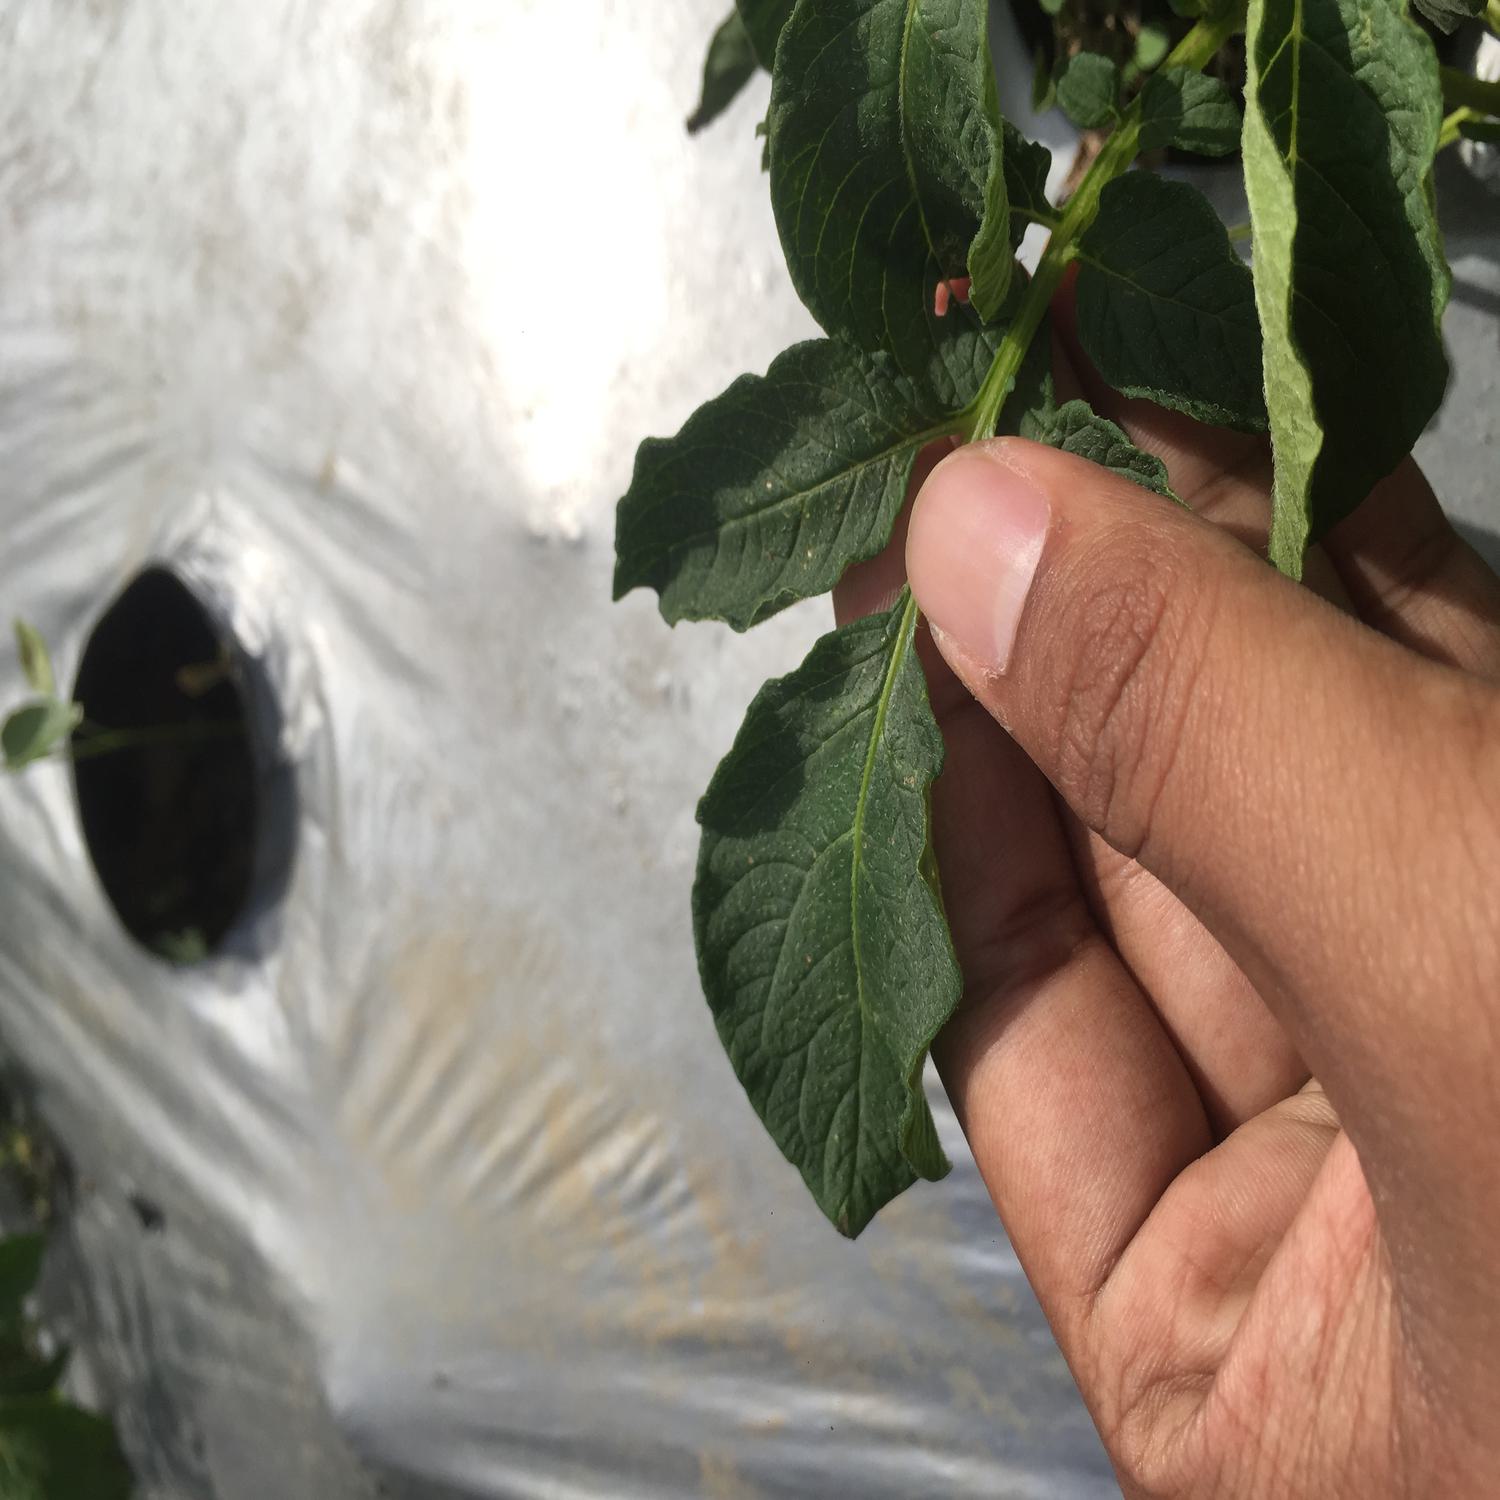
Label: Virus